Rudd Residence

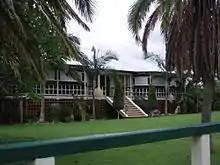
Rudd Residence, 2009

The Rudd Residence is a large, high set, single storeyed timber dwelling located on a large block at the corner of Agnes and Herley Streets, Rockhampton, overlooking the Sisters of Mercy convent and school to the west.